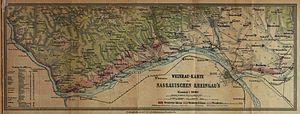
Rheingau, Classification officielle des vins de Rheingau de 1867. Apres Duché de Nassau annexé au royaume prussien."
Le vignoble du Rheingau est une des treize régions viticoles d'Allemagne.